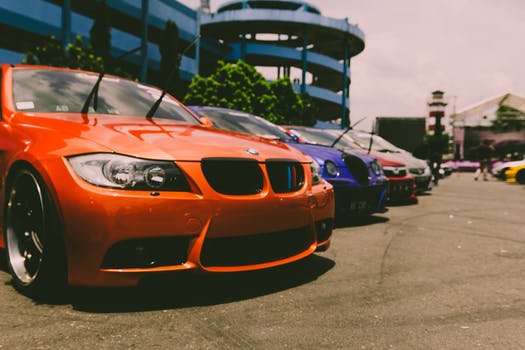
Label: No Watermark